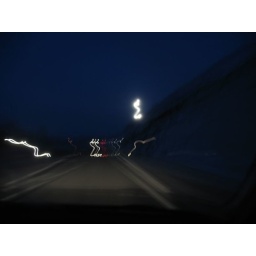
You can just see the big wall of rock iced over on the right.12 Feb 2006